Francization of Brussels

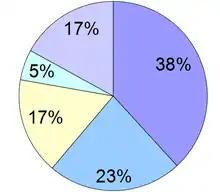
Estimate of languages spoken at home (Capital Region, 2013)

After both a Flemish boycott of the language census of 1960 and two large Flemish protest marches in Brussels, the language border was solidified in 1962 and the recently taken language census was annulled. Various municipalities shifted from one language area to another, such as Voeren, which became part of Flanders, and Comines-Warneton and Mouscron which became part of Wallonia. In both Wezembeek-Oppem and Sint-Genesius-Rode, language facilities were established for French speakers, who made up just under 30% of the population when the last language census in 1947 was taken. Brussels was fixed at 19 municipalities, thus creating a bilingual enclave in otherwise monolingual Flanders.